Olga Rudge

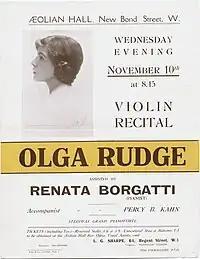
Ezra Pound reviewed Olga Rudge's performance at the Aeolian Hall in November 1920.

Rudge first met the poet Ezra Pound when he reviewed a concert Rudge gave at the Aeolian Hall in November 1920, admiring the "delicate firmness of her fiddling" yet criticising the "piano whack" of her accompanist Renata Borgatti. Rudge continued her association with Borgatti and pursued her interest in modern Italian music, giving concerts with Borgatti and Pizzetti at the Sala Bach in Rome in 1921, and joining Renata Borgatti again at the Salle Pleyel in 1922.